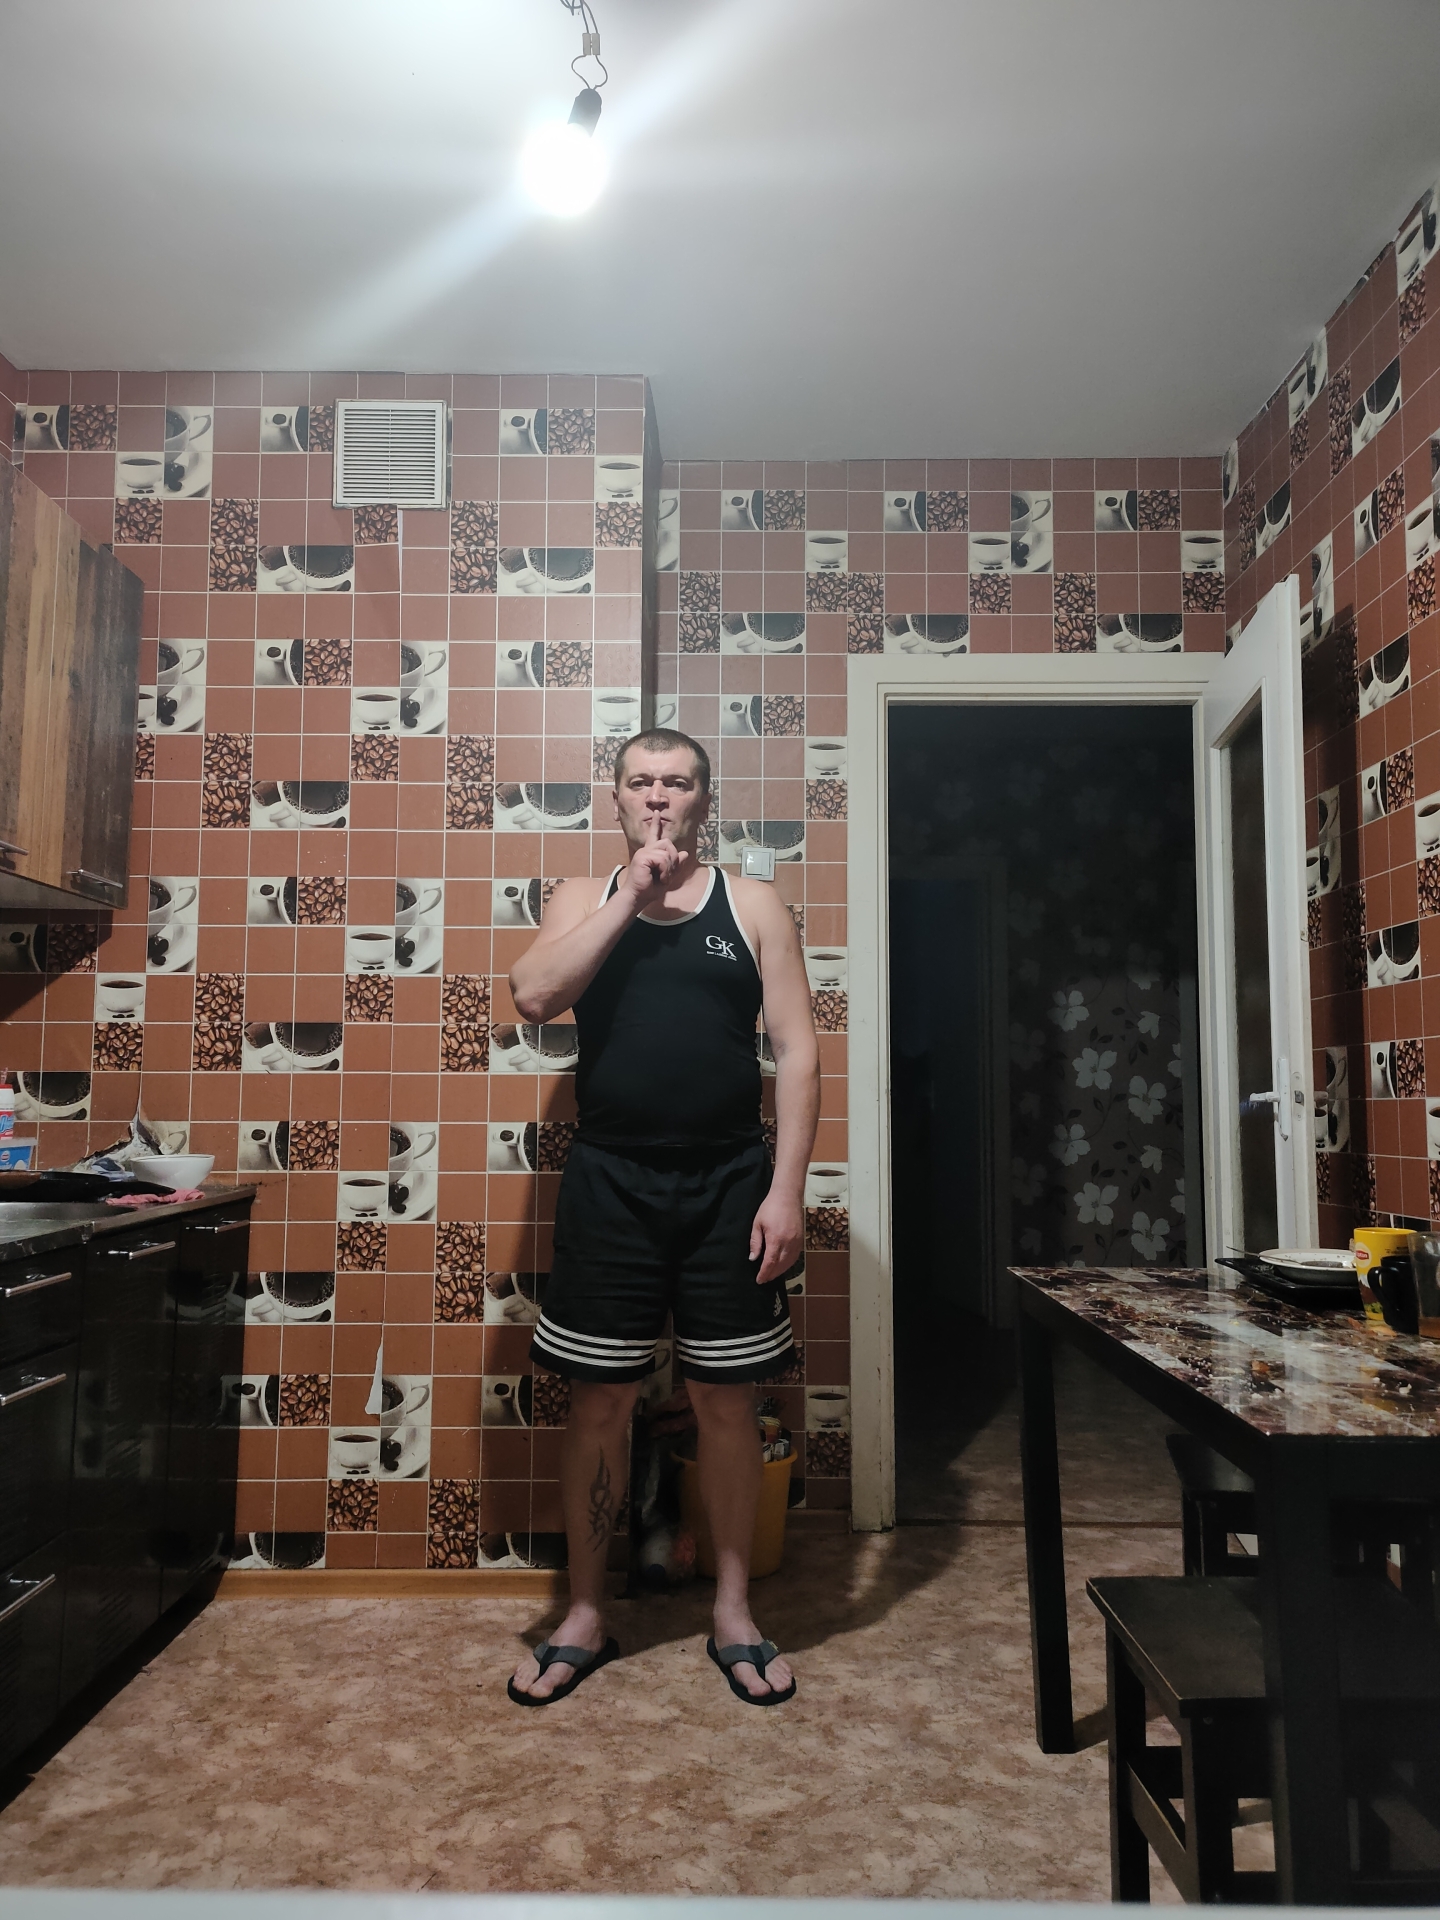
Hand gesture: mute